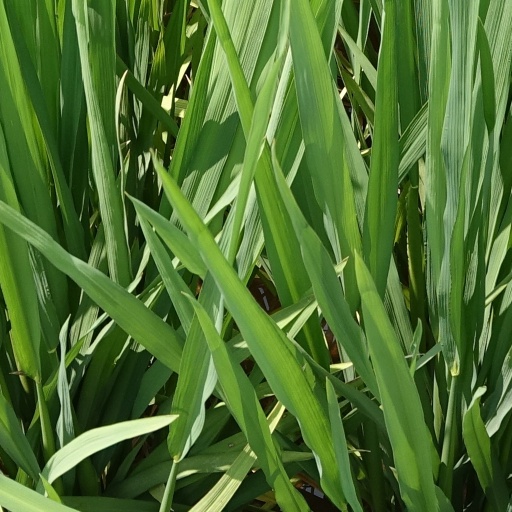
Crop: rice